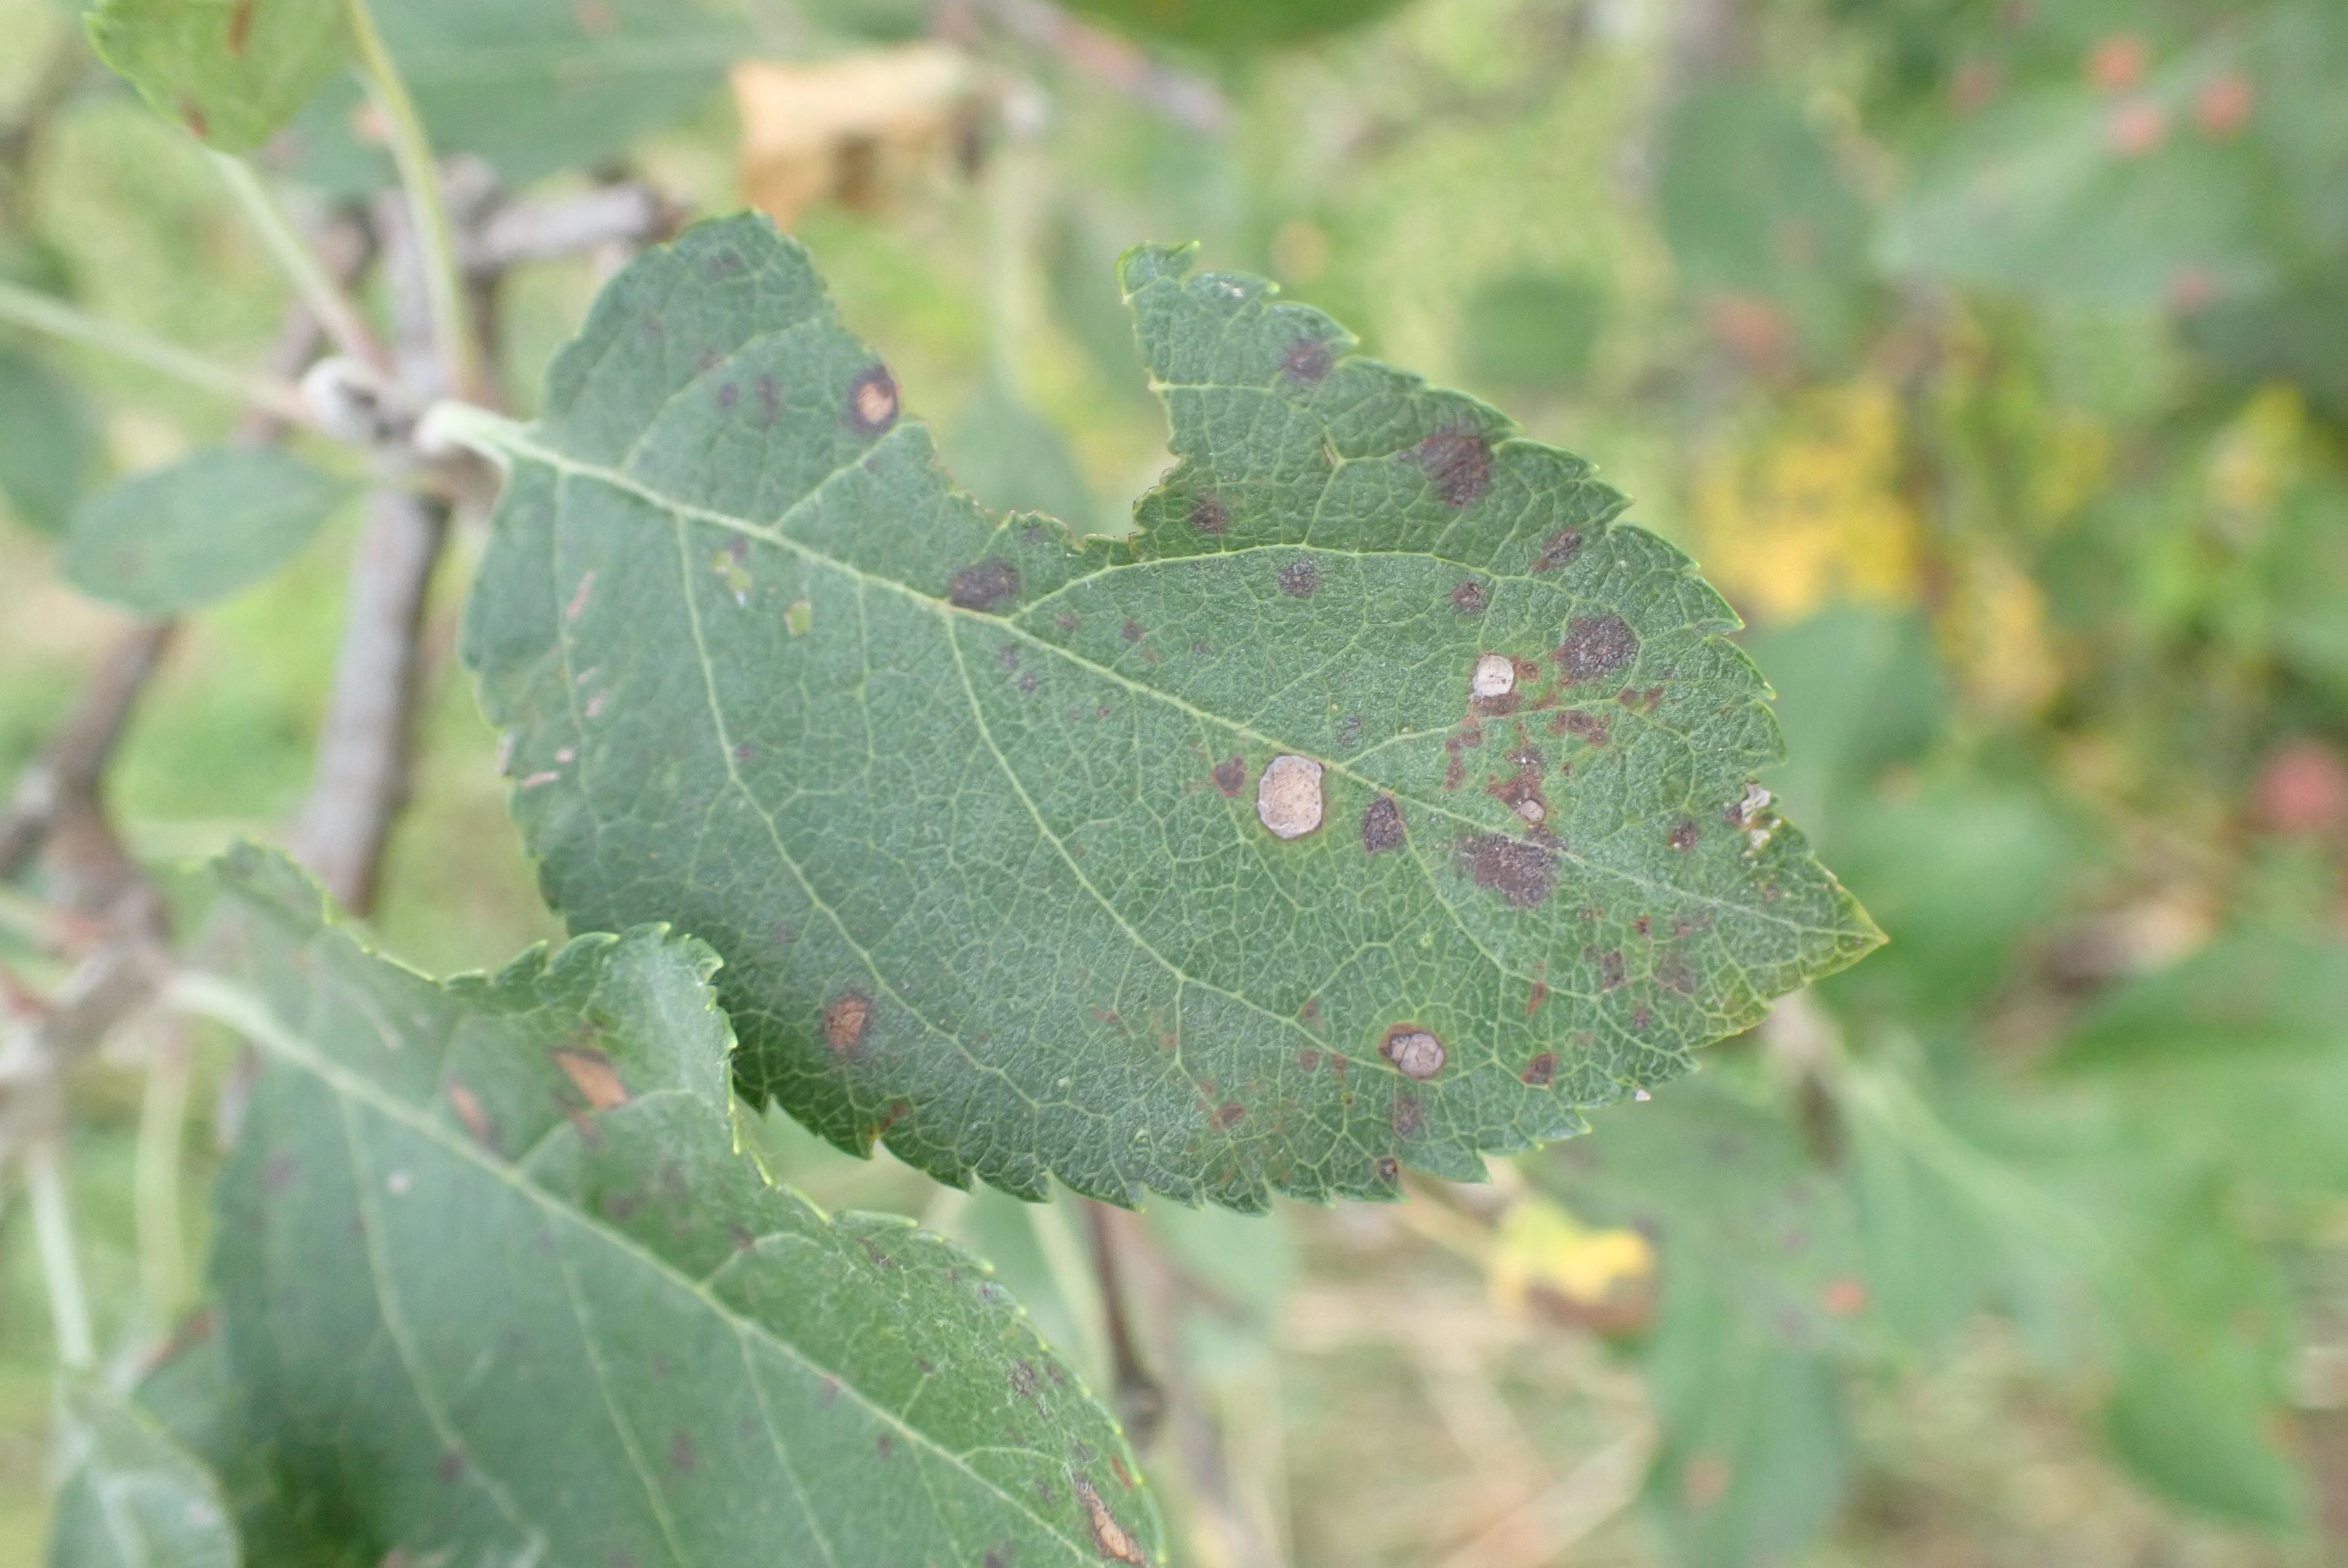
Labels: complex